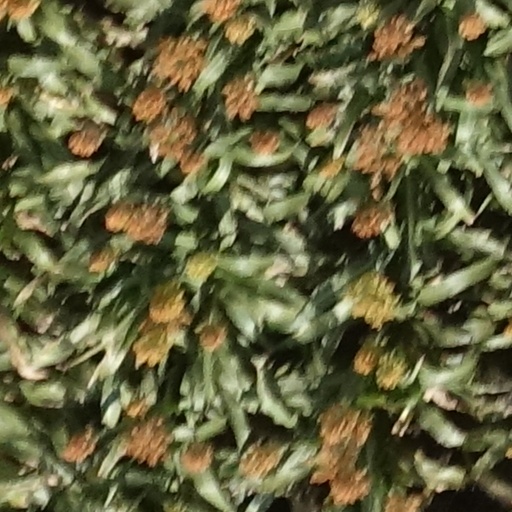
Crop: sorghum